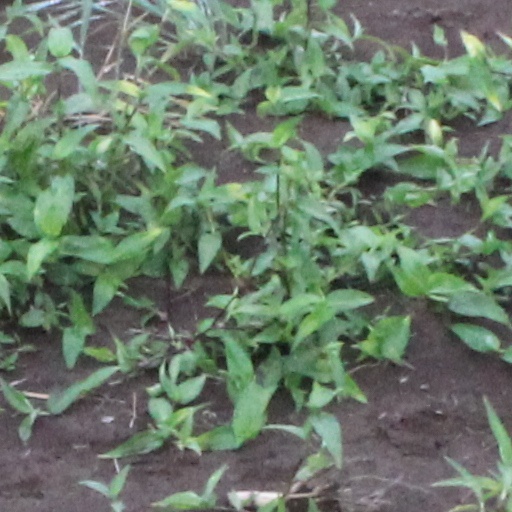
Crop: wheat